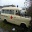
Label: ambulance